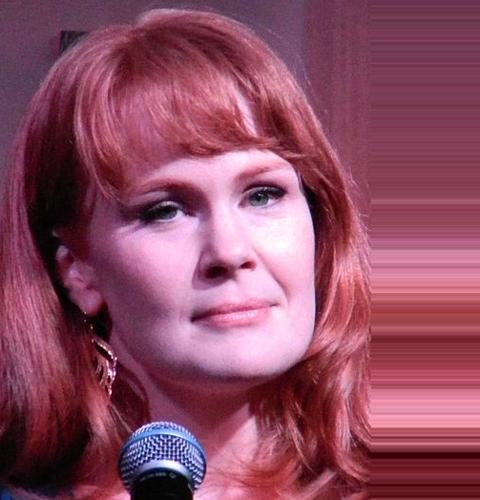
Age: 37